P-9 Project

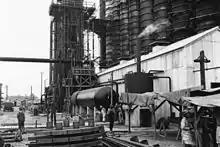
Heavy water production plant at Sylacauga, Alabama

The P-9 Project was the codename given during World War II to the Manhattan Project's heavy water production program. The Cominco operation at Trail, British Columbia, was upgraded to produce heavy water. DuPont built three plants in the United States: at the Morgantown Ordnance Works, near Morgantown, West Virginia; at the Wabash River Ordnance Works, near Dana and Newport, Indiana; and at the Alabama Ordnance Works, near Childersburg and Sylacauga, Alabama. The American plants operated from 1943 until 1945. The Canadian plant at Trail continued in operation until 1956. Three nuclear reactors were built using the heavy water produced by the P-9 Project: Chicago Pile 3 at Argonne, and ZEEP and NRX at the Chalk River Laboratories in Canada.